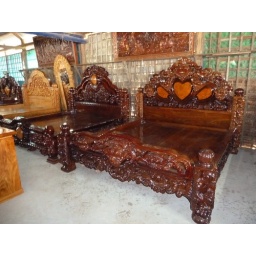
It was so cheap people could buy it and mail it home by slow boat and still save money!